Nicholas Roerich

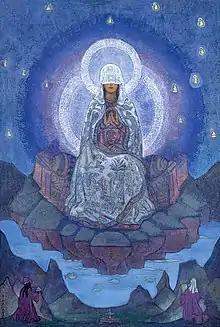
"Mother of the World" (1924); most likely a depiction of the Theotokos or Sophia

In 1924, the Roerichs returned to the West. On his way to America, Roerich stopped at the Soviet embassy in Berlin, where he told the local plenipotentiary about a Central Asian expedition he wanted to take. He asked for Soviet protection on his way, and shared his impressions of politics in India and Tibet. Roerich commented on the "occupation of Tibet by the British" by claiming that they "infiltrate in small parties... conduct extensive anti-Soviet propaganda" by talking about "anti-religious activity of the Bolsheviks." The plenipotentiary later pointed out to one of Roerich's old university classmates, Georgy Chicherin, that he had "absolutely pro-Soviet leanings, which looked somewhat Buddho-Communistic," and that his son, who spoke 28 Asian languages, helped him in gaining the favor with the Indians and the Tibetans.